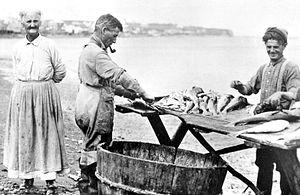
Photographie représentant le tranchage de la morue sur la grève à Rivière-au-Renard. On y aperçoit Luce Blouin (épouse de Stanislas Métivier), accompagnée de ses fils, Adrien et Nestor Métivier.
La révolte de Rivière-au-Renard est un soulèvement de pêcheurs contre le système économique de servitude envers des compagnies étrangères, survenu à Rivière-au-Renard, au Québec.